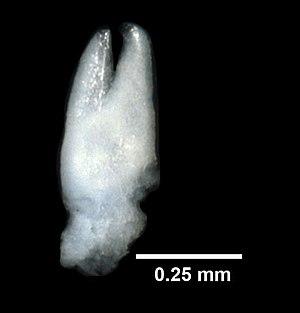
Le pédicellaire est un petit organe de défense présent chez de nombreux échinodermes, notamment sur le tégument de nombreuses étoiles de mer et oursins.